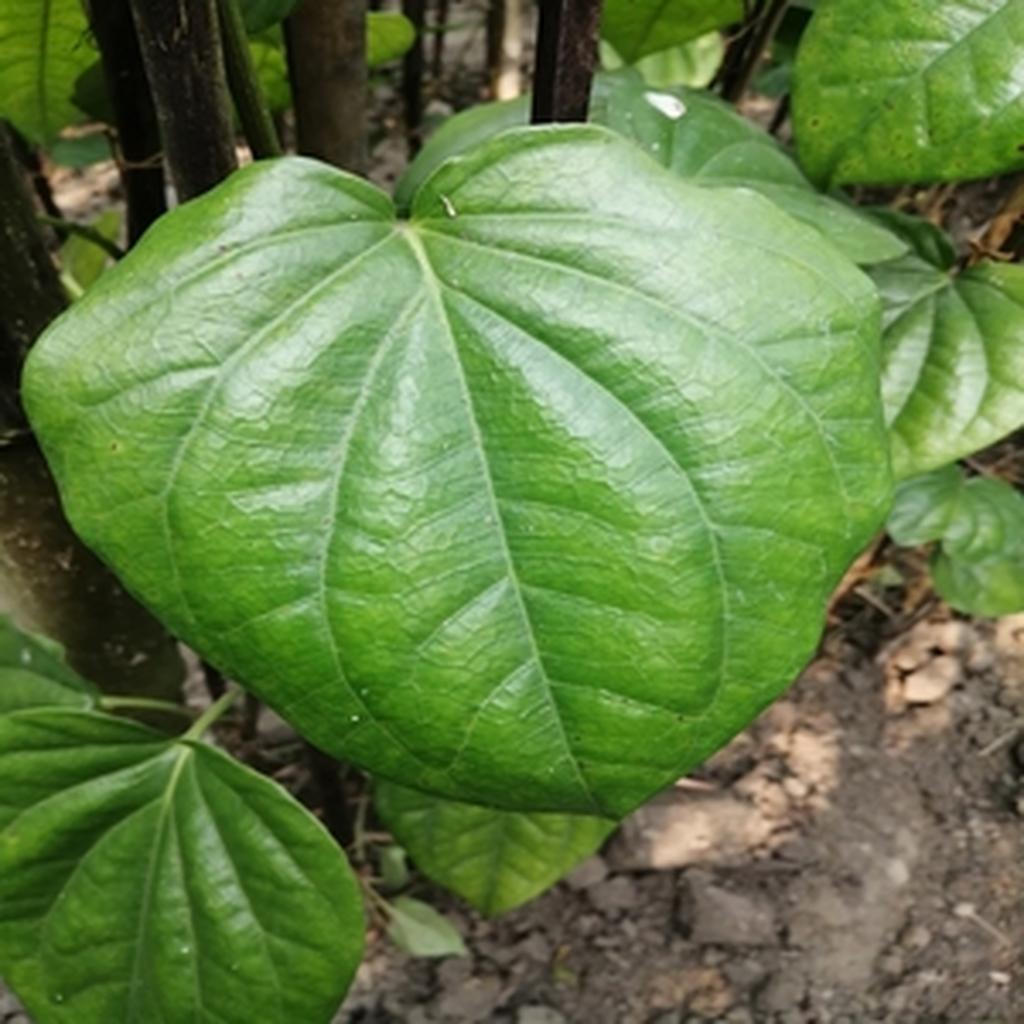
Label: Healthy_Leaf